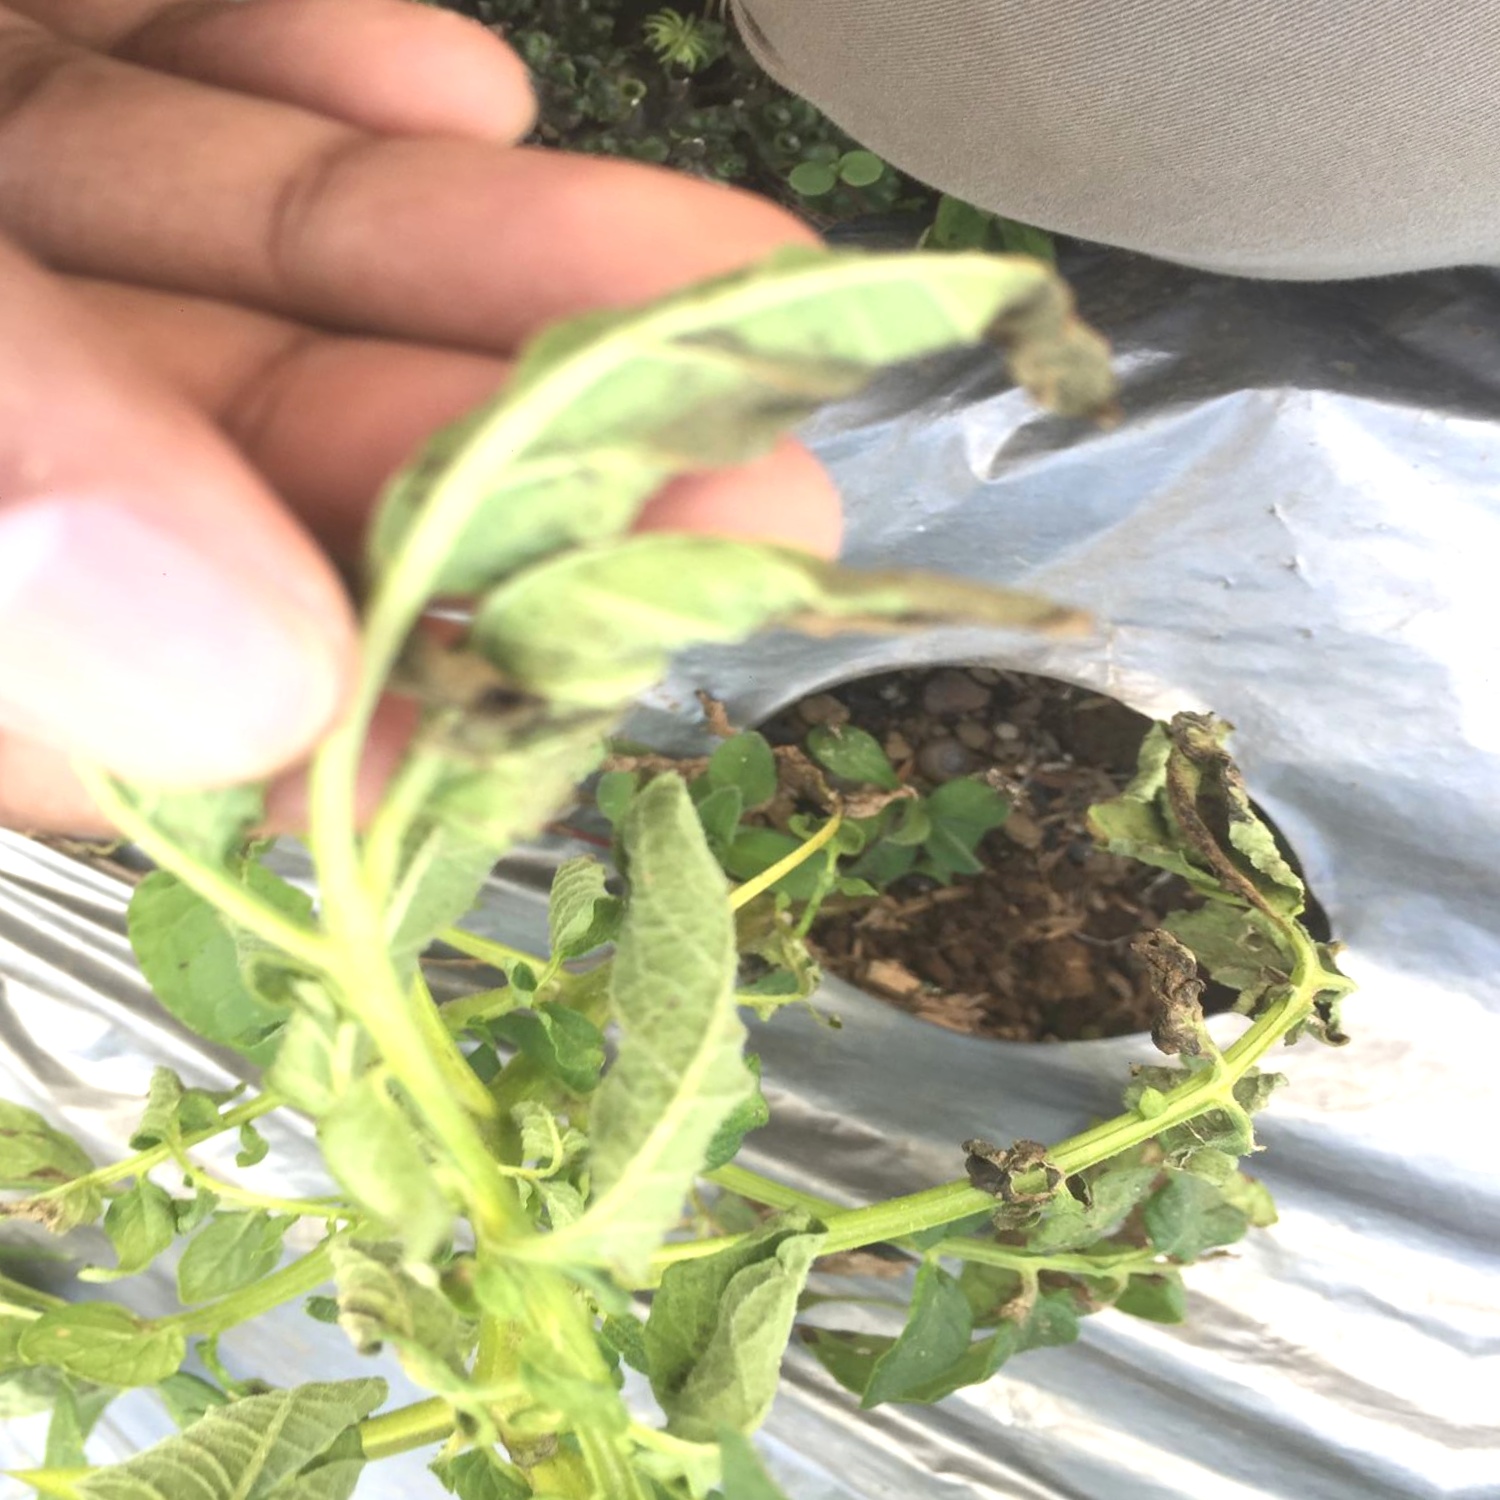
Etiqueta: Pudricion_Parda